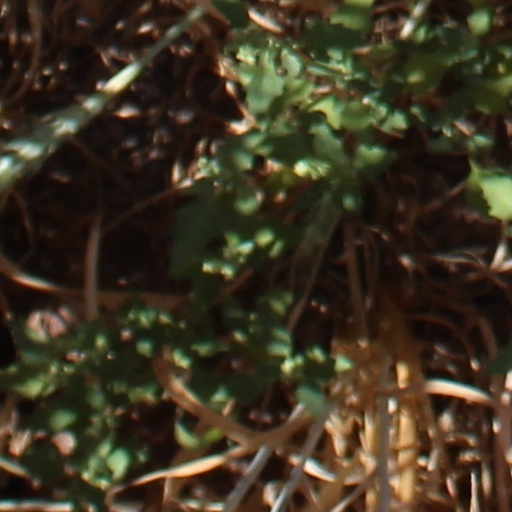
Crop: wheat